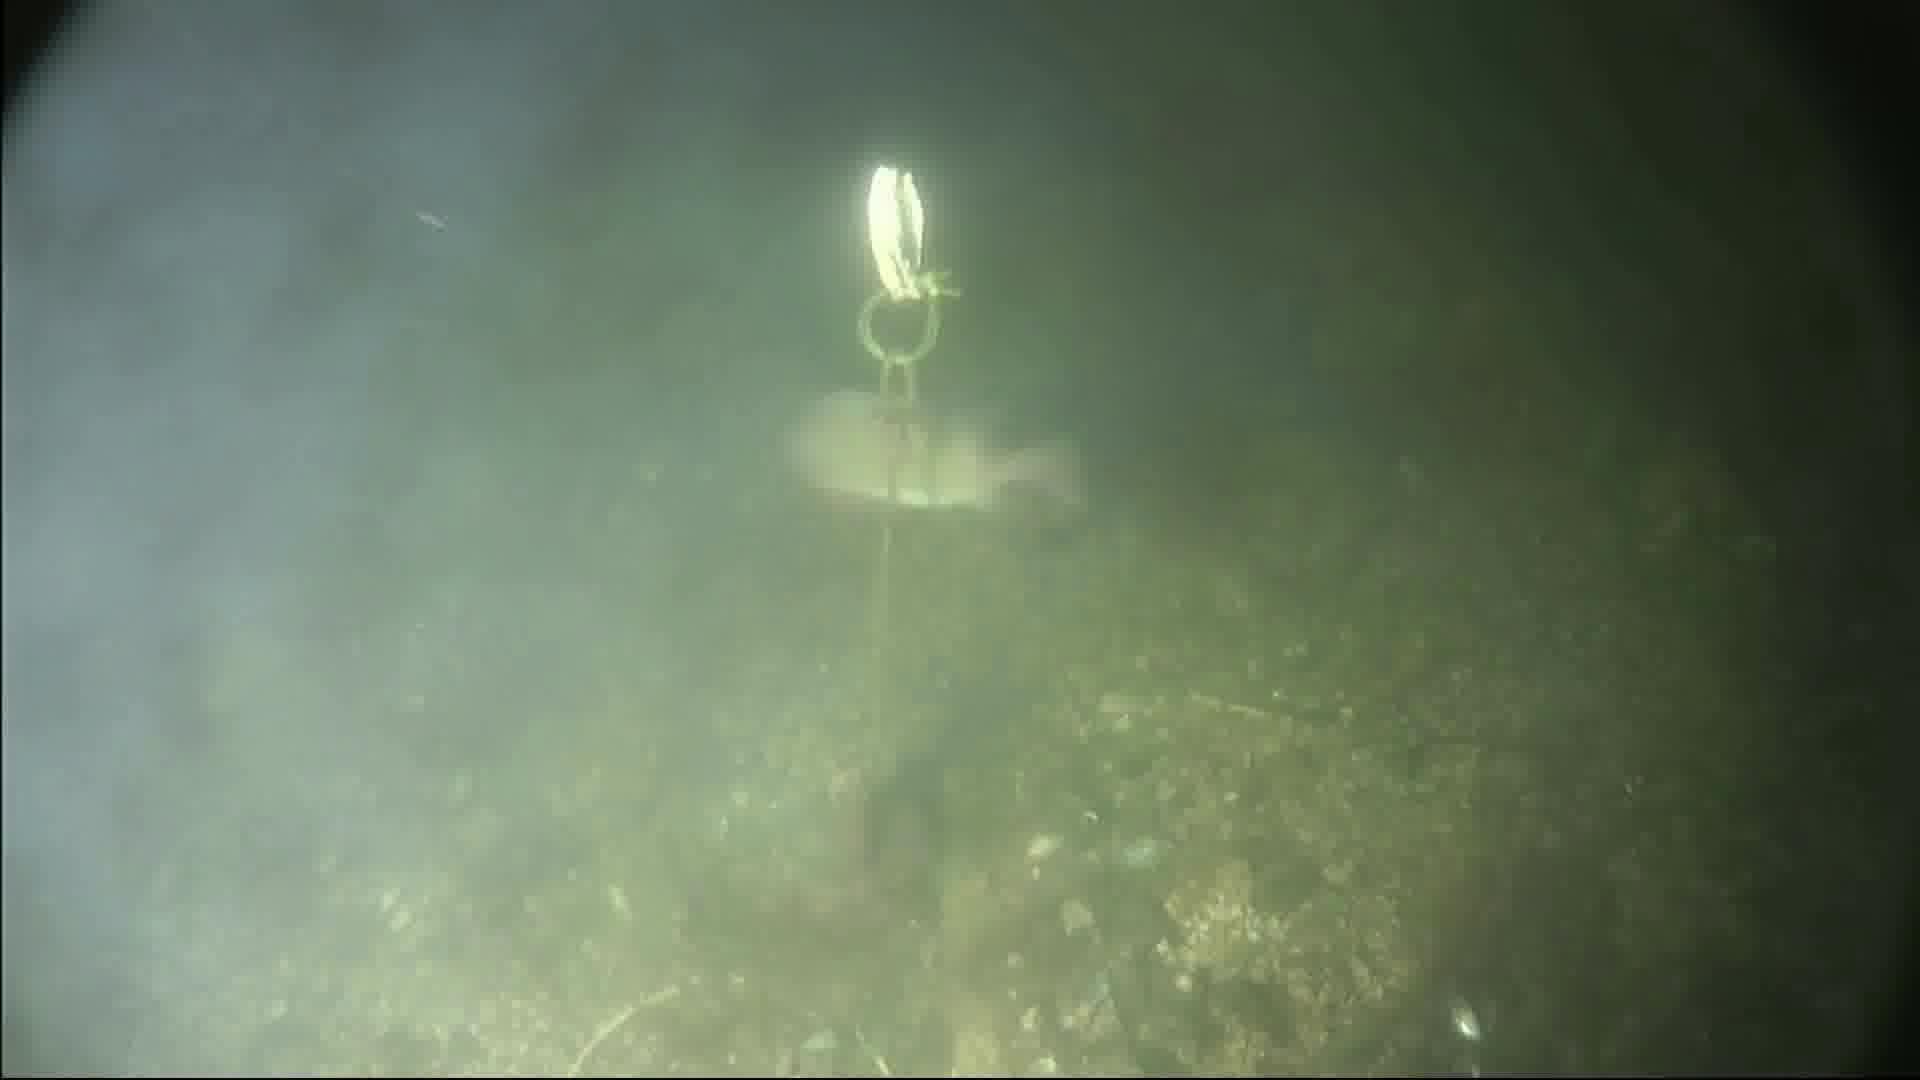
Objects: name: fish
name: crab